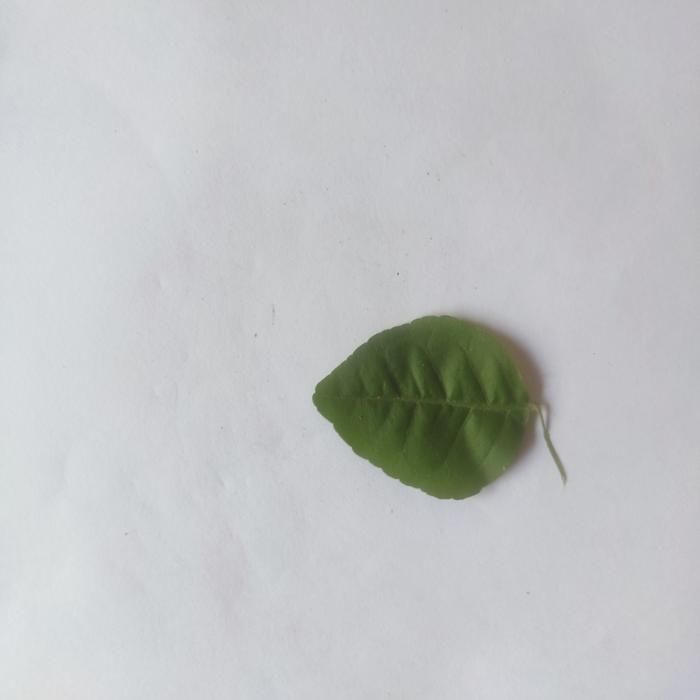
Crop: Aegle Marmelos
Leaf condition: Healthy_Leaf